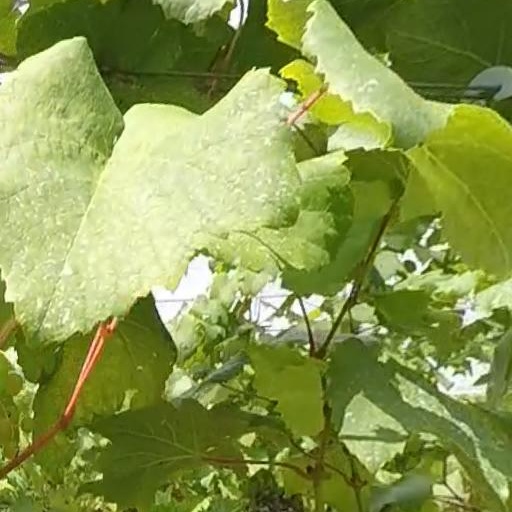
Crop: grape